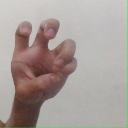
अक्षर: छ